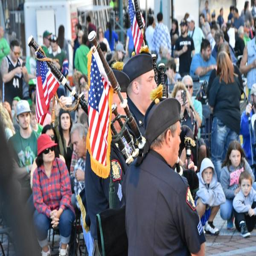
hundreds celebrated at the festival .